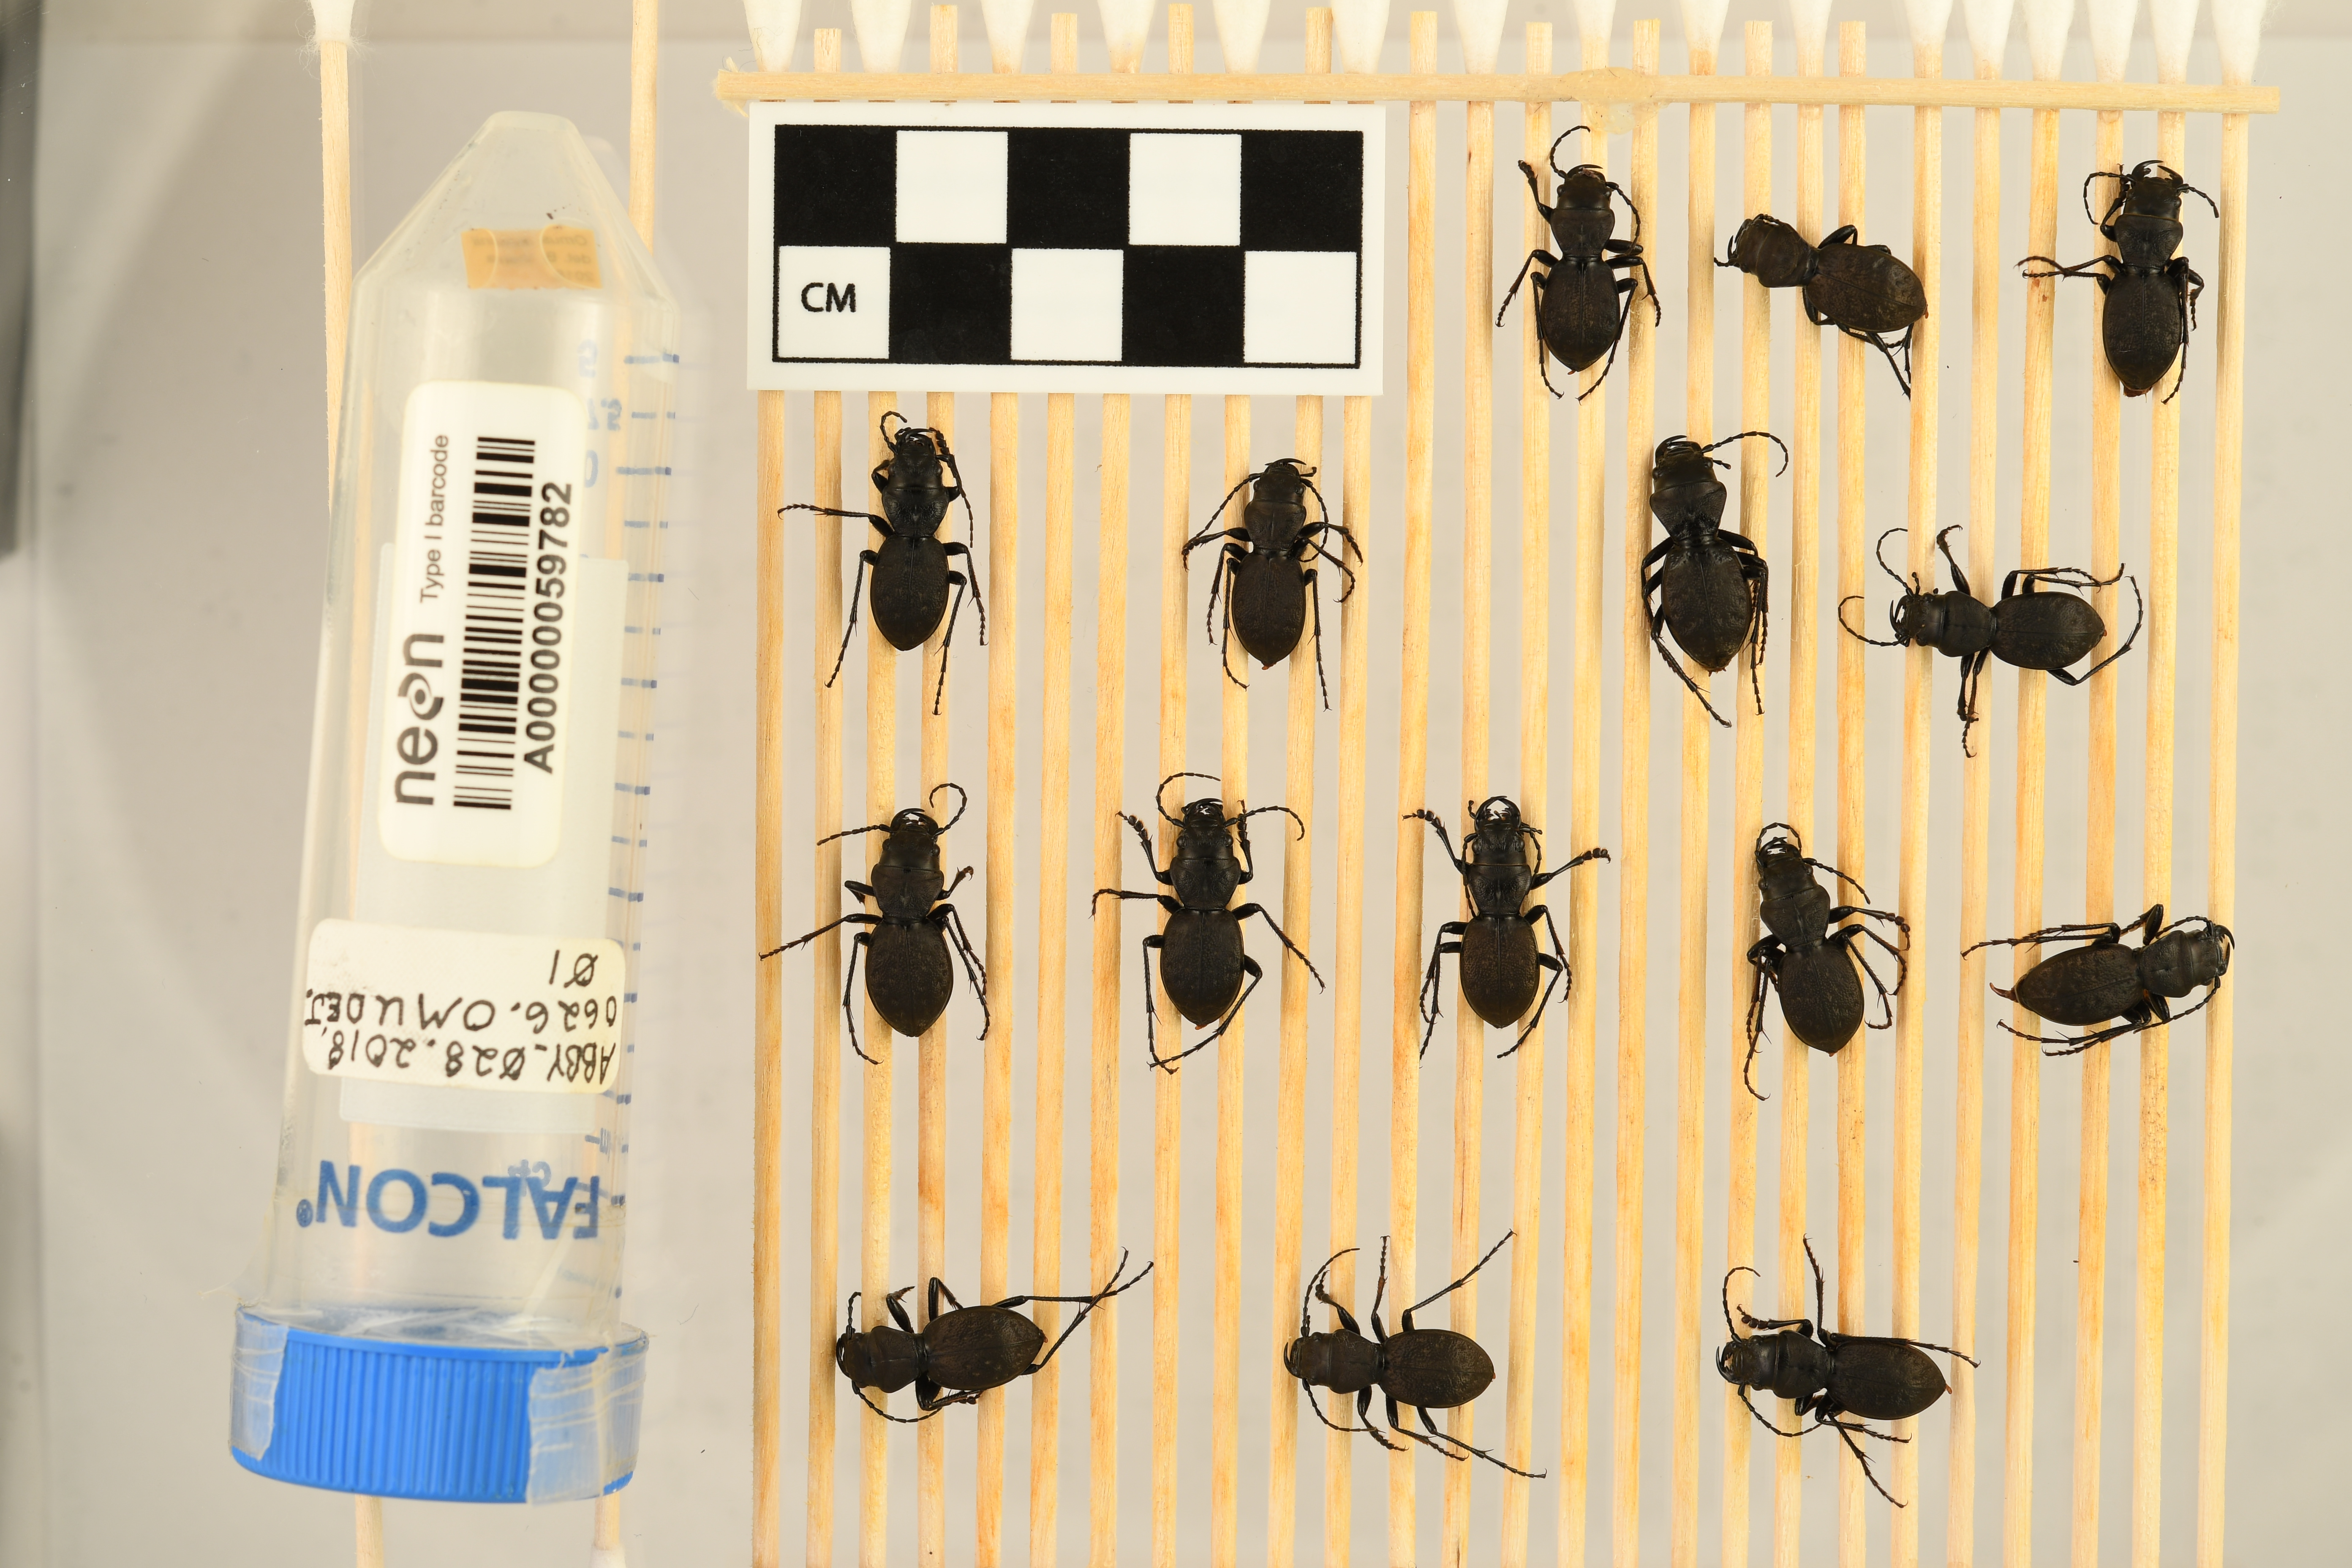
Omus dejeanii — Abby Road NEON, plot ABBY_028. Beetle 1, ElytraLength: 0.9784 cm (lying flat: Yes)

Omus dejeanii — Abby Road NEON, plot ABBY_028. Beetle 1, ElytraWidth: 0.5436 cm (lying flat: Yes)

Omus dejeanii — Abby Road NEON, plot ABBY_028. Beetle 2, ElytraLength: 1.035 cm (lying flat: Yes)

Omus dejeanii — Abby Road NEON, plot ABBY_028. Beetle 2, ElytraWidth: 0.574 cm (lying flat: Yes)

Omus dejeanii — Abby Road NEON, plot ABBY_028. Beetle 3, ElytraLength: 1.033 cm (lying flat: Yes)

Omus dejeanii — Abby Road NEON, plot ABBY_028. Beetle 3, ElytraWidth: 0.5439 cm (lying flat: Yes)

Omus dejeanii — Abby Road NEON, plot ABBY_028. Beetle 4, ElytraLength: 1.025 cm (lying flat: Yes)

Omus dejeanii — Abby Road NEON, plot ABBY_028. Beetle 4, ElytraWidth: 0.5222 cm (lying flat: Yes)

Omus dejeanii — Abby Road NEON, plot ABBY_028. Beetle 5, ElytraLength: 0.9466 cm (lying flat: Yes)

Omus dejeanii — Abby Road NEON, plot ABBY_028. Beetle 5, ElytraWidth: 0.5127 cm (lying flat: Yes)

Omus dejeanii — Abby Road NEON, plot ABBY_028. Beetle 6, ElytraLength: 1.126 cm (lying flat: Yes)

Omus dejeanii — Abby Road NEON, plot ABBY_028. Beetle 6, ElytraWidth: 0.629 cm (lying flat: Yes)

Omus dejeanii — Abby Road NEON, plot ABBY_028. Beetle 7, ElytraLength: 0.9457 cm (lying flat: Yes)

Omus dejeanii — Abby Road NEON, plot ABBY_028. Beetle 7, ElytraWidth: 0.5543 cm (lying flat: Yes)

Omus dejeanii — Abby Road NEON, plot ABBY_028. Beetle 8, ElytraLength: 1.035 cm (lying flat: Yes)

Omus dejeanii — Abby Road NEON, plot ABBY_028. Beetle 8, ElytraWidth: 0.5873 cm (lying flat: Yes)

Omus dejeanii — Abby Road NEON, plot ABBY_028. Beetle 9, ElytraLength: 1.023 cm (lying flat: Yes)

Omus dejeanii — Abby Road NEON, plot ABBY_028. Beetle 9, ElytraWidth: 0.5762 cm (lying flat: Yes)

Omus dejeanii — Abby Road NEON, plot ABBY_028. Beetle 10, ElytraLength: 1.0 cm (lying flat: Yes)

Omus dejeanii — Abby Road NEON, plot ABBY_028. Beetle 10, ElytraWidth: 0.5436 cm (lying flat: Yes)

Omus dejeanii — Abby Road NEON, plot ABBY_028. Beetle 11, ElytraLength: 0.9286 cm (lying flat: Yes)

Omus dejeanii — Abby Road NEON, plot ABBY_028. Beetle 11, ElytraWidth: 0.5674 cm (lying flat: Yes)

Omus dejeanii — Abby Road NEON, plot ABBY_028. Beetle 12, ElytraLength: 1.062 cm (lying flat: No)

Omus dejeanii — Abby Road NEON, plot ABBY_028. Beetle 12, ElytraWidth: 0.5671 cm (lying flat: No)

Omus dejeanii — Abby Road NEON, plot ABBY_028. Beetle 13, ElytraLength: 1.067 cm (lying flat: Yes)

Omus dejeanii — Abby Road NEON, plot ABBY_028. Beetle 13, ElytraWidth: 0.5933 cm (lying flat: Yes)

Omus dejeanii — Abby Road NEON, plot ABBY_028. Beetle 14, ElytraLength: 0.9703 cm (lying flat: Yes)

Omus dejeanii — Abby Road NEON, plot ABBY_028. Beetle 14, ElytraWidth: 0.556 cm (lying flat: Yes)

Omus dejeanii — Abby Road NEON, plot ABBY_028. Beetle 15, ElytraLength: 0.9842 cm (lying flat: Yes)

Omus dejeanii — Abby Road NEON, plot ABBY_028. Beetle 15, ElytraWidth: 0.5353 cm (lying flat: Yes)